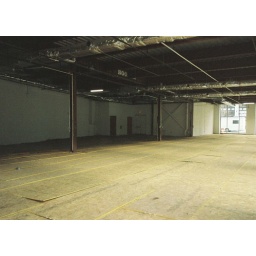
standing near the front, the 2 brown doors are mechanical rooms, the double door on the wall is the loading dock.